Tag (2018 film)

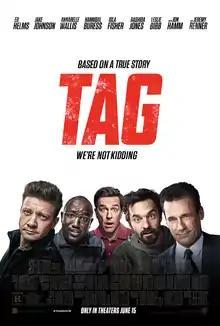
Theatrical release poster

Tag is a 2018 American comedy film directed by Jeff Tomsic (in his feature directorial debut) and written by Rob McKittrick and Mark Steilen. The film is based on a true story that was published in "The Wall Street Journal" about a group of men, played by Ed Helms, Jake Johnson, Hannibal Buress, Jon Hamm, and Jeremy Renner, who had spent one month each year playing the same game of tag since their childhood. Annabelle Wallis, Isla Fisher, Rashida Jones, and Leslie Bibb also star.